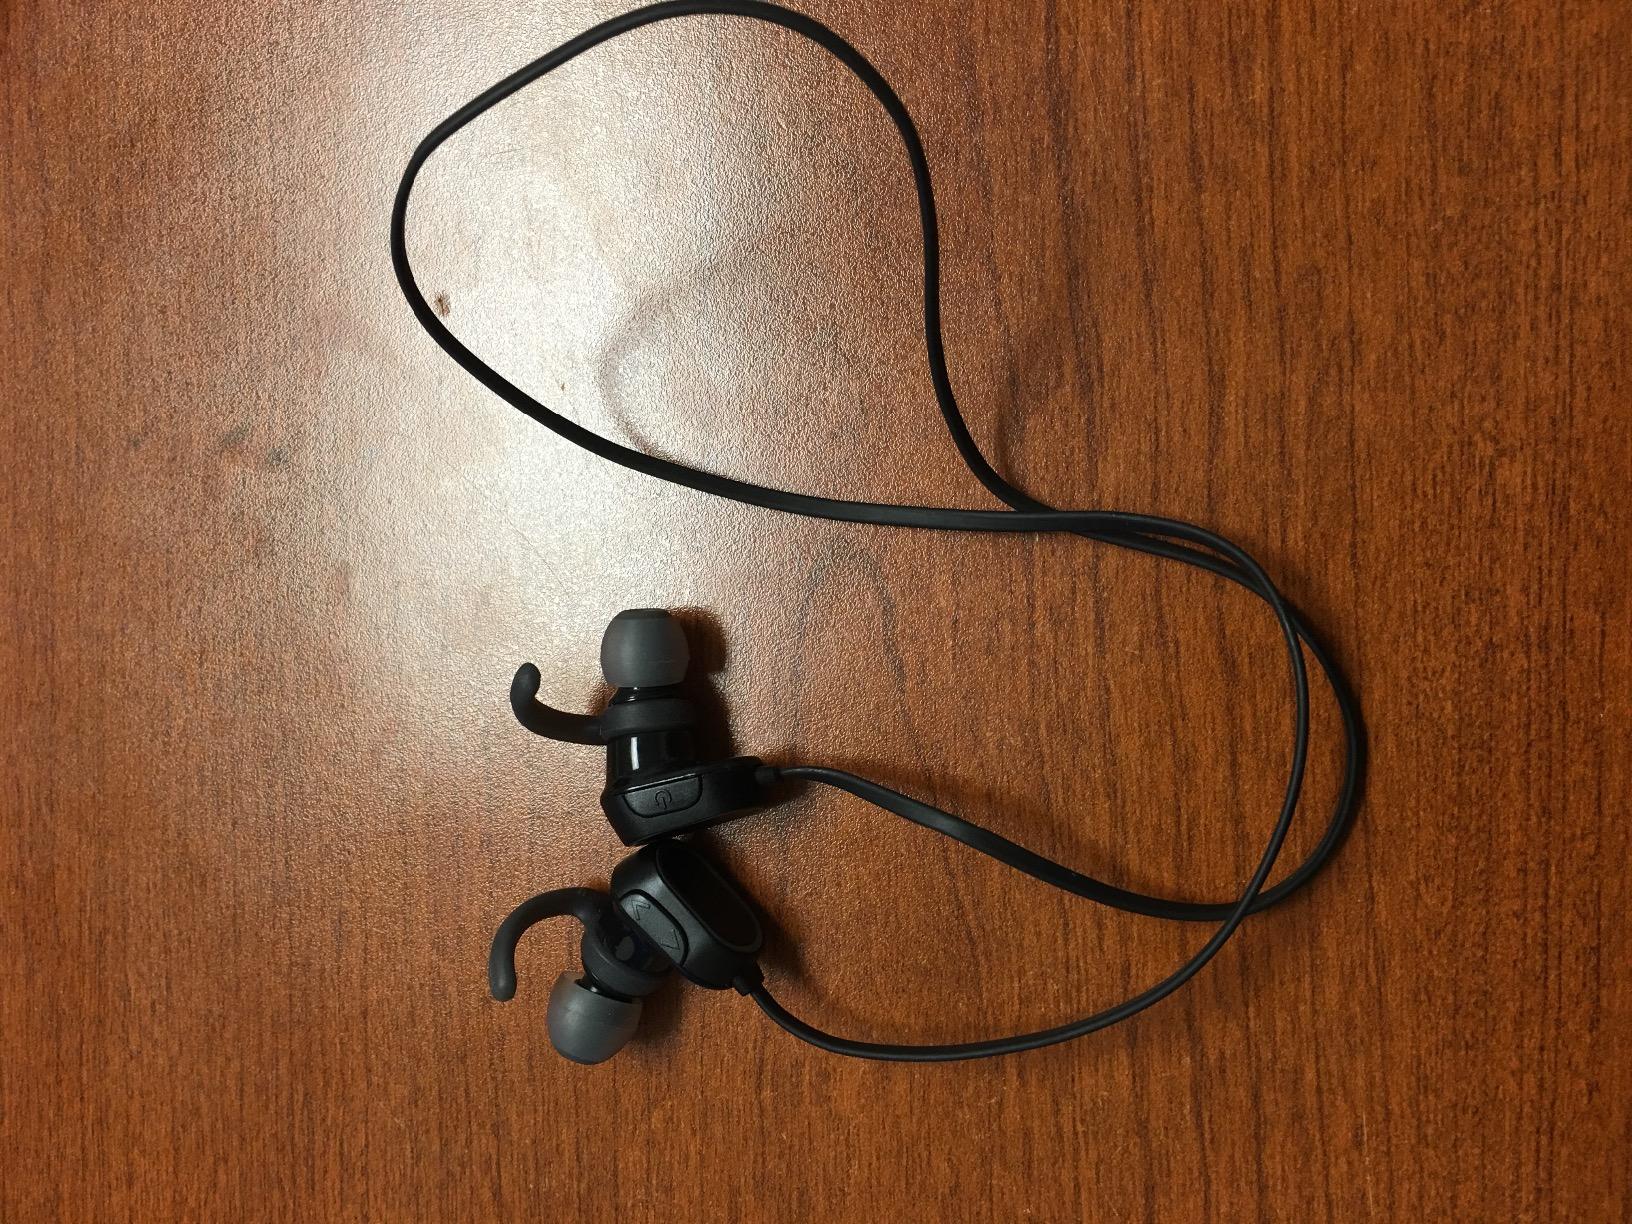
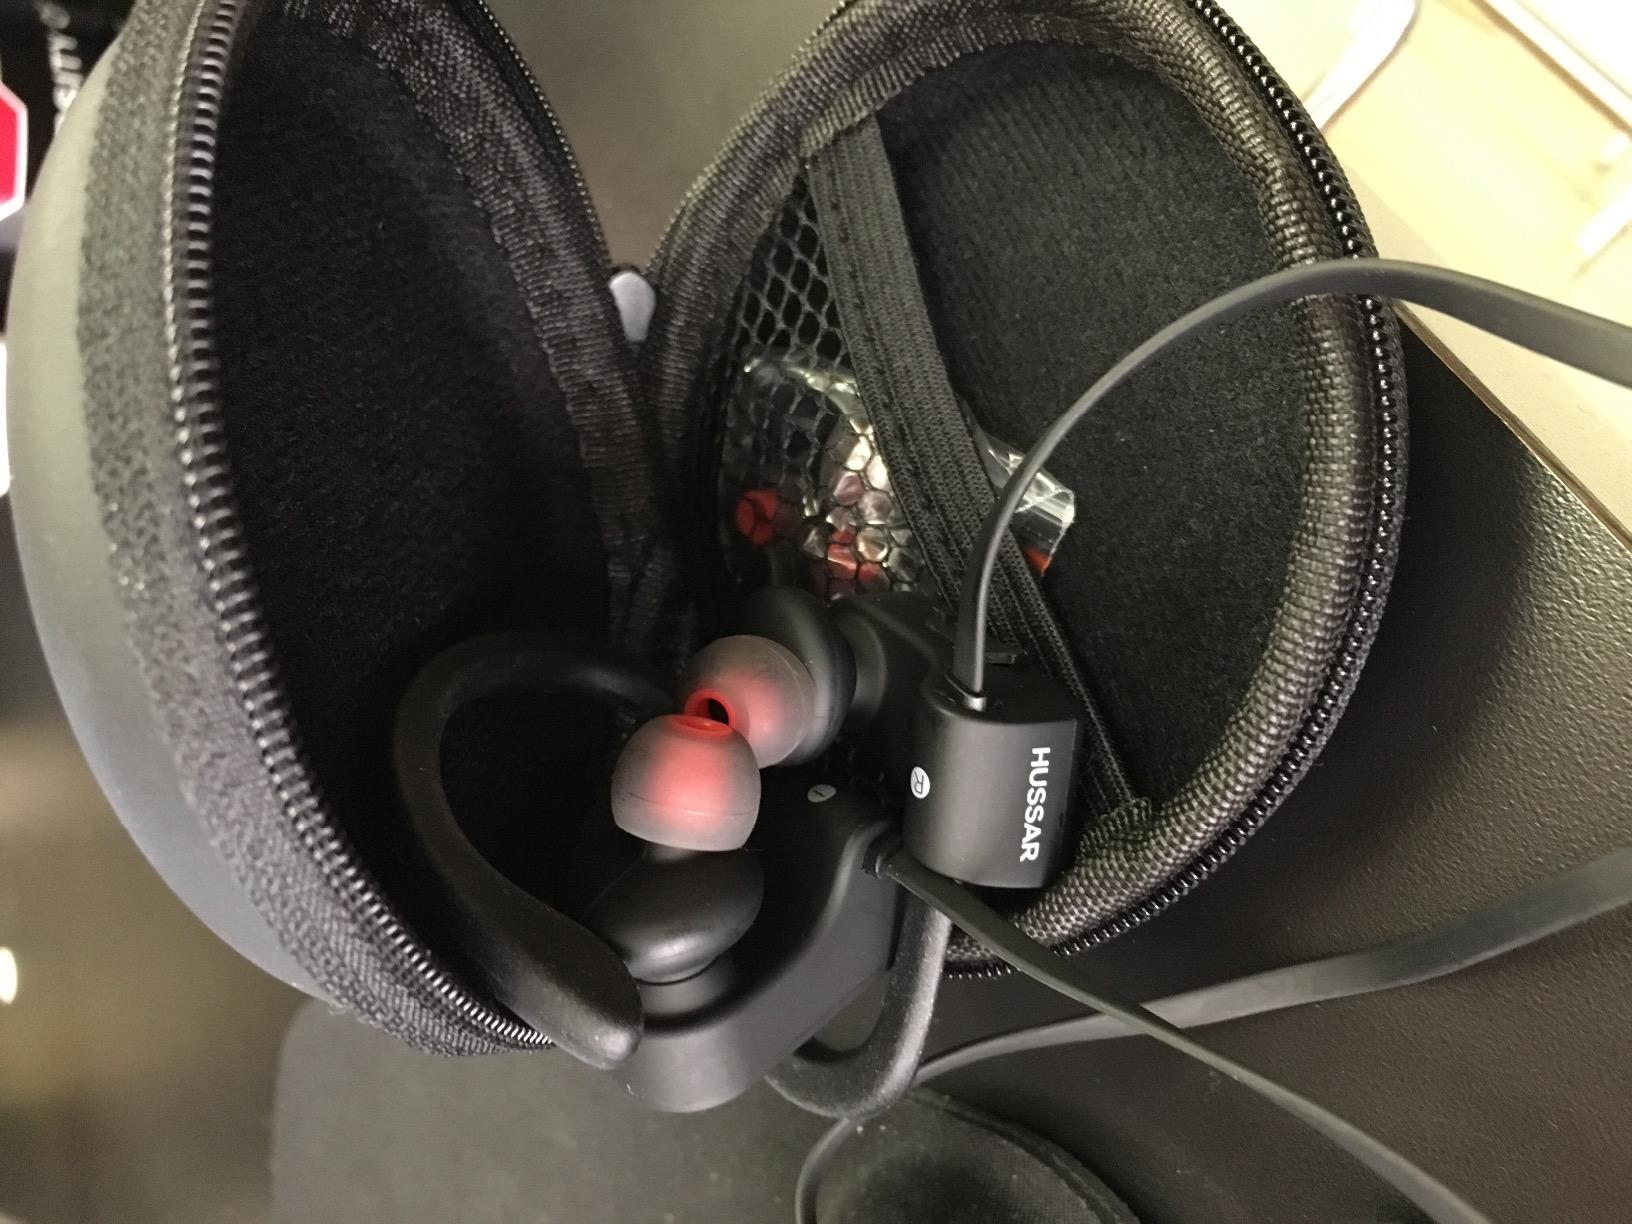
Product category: headphones
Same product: no